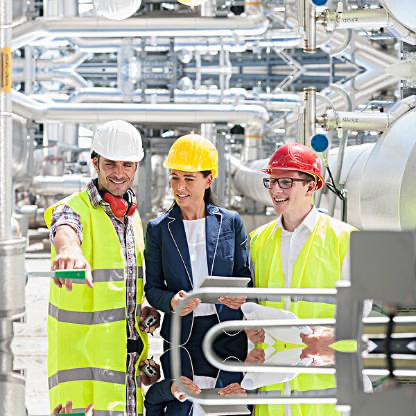
Objects in the image:
label: helmet
label: helmet
label: helmet
label: helmet
label: helmet
label: helmet
label: helmet